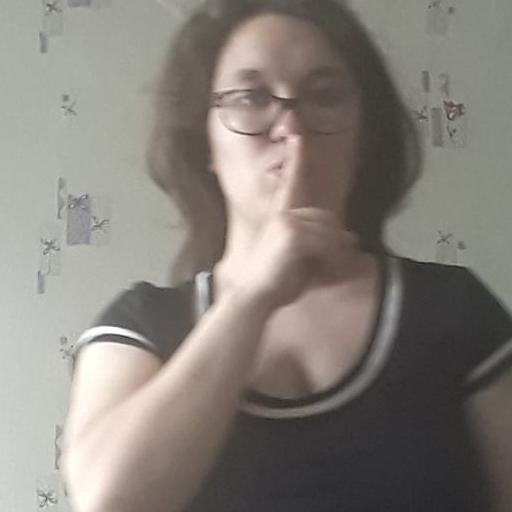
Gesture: mute